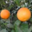
Label: orange